Hundred Years' Croatian–Ottoman War

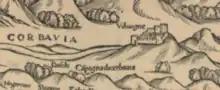

Finally, as Belgrade fell to the Ottomans in 1521, king Louis appointed Ivan Karlović ban of Croatia. Karlović previously served as Venetian Condottiero since by defending his possessions in Croatia, he also defended Venetian lands from the Ottoman incursions. He therefore financed defense of Croatia with Venetian money. Since he had no use of Hungarian king, Karlović also established contacts with Ferdinand Habsburg who provided some troops for the defense of Croatia. His support was limited, as inner-Austrian duchies opposed the permanent stationing of their troops outside the borders of the Holy Roman Empire. Ferdinand nonetheless managed to extend his influence in Croatia.In May 1522, after two previous attempts in 1513 and 1514, Bosnian sanjak-bey Gazi Husrev-beg besieged Knin, the old capital of Croatia. Although Karlović was preparing a relief force, the commander of the Knin garrison Mihajlo Vojković surrendered the fortress. A few days later, Skradin surrendered as well. The loss of Knin gave more momentum to the Ottoman advance, while leading role of Croatia's defenses south of the Sava River fell to Bihać. Following the fall of Knin and Skradin, Habsburg supreme military commander Nicholas, Count of Salm arrived to Croatia to consult with Karlović about further defense from the Ottomans. Karlović resigned from position of Croatian ban in 1524 because permanent state of war against the Ottomans caused all of his possessions to get ravaged, which impoverished him severely. At the same time weak king of Hungary (which Croatia was formally part of) provided to him no help whatsoever.